Paya Lebar MRT station

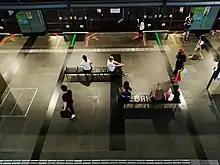
Art Seats "Matrix" at the Paya Lebar CCL platforms.

Like most EWL elevated stations on the eastern segment on the line (after Kallang station), Paya Lebar station has the notable feature of the dome-shaped roof, segmented like a caterpillar, over the platform level. The design was an attempt by the MRT Corporation (MRTC) to give the stations on the EWL an "attractive look".